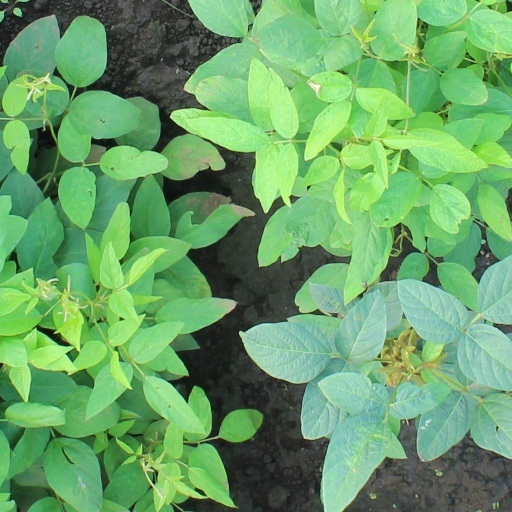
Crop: soybean